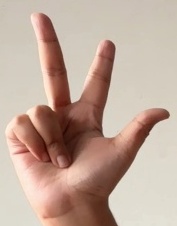
ASL sign: 3